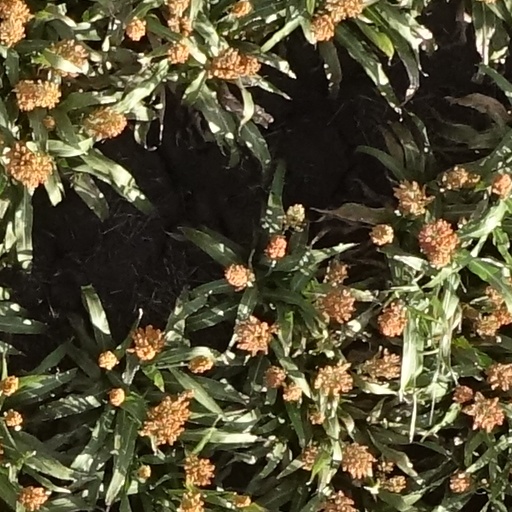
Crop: sorghum